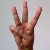
The image shows a hand gesture representing the letter 'W' in Indian Sign Language.